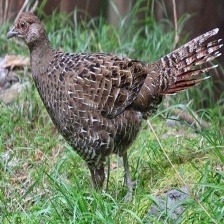
Species: SWINHOES PHEASANT
Scientific name: LOPHURA SWINHOII